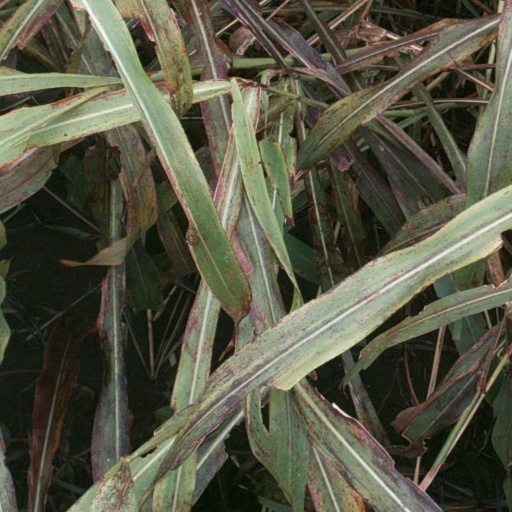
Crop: sorghum